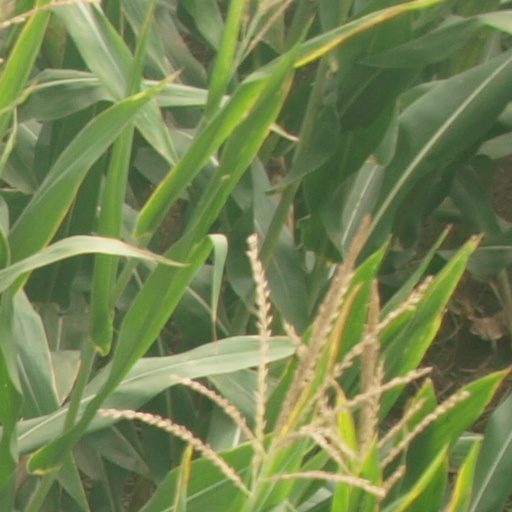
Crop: maize; corn